Vadim Krasnoselsky

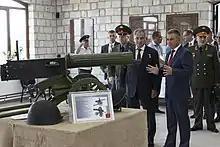
With Sergei Shoigu in August 2019

Supported by the Sheriff conglomerate, he defeated incumbent President Yevgeny Shevchuk in the 2016 presidential elections, receiving 62% of the vote. He was inaugurated on 27 December at the Nadezhda Aronetskaya State Drama Theatre. On 4 January 2017, he received newly elected Moldovan President Igor Dodon in Bender, who was the second Moldovan leader to visit the Pridnestrovian Moldavian Republic (PMR) in several years. In January 2019, he attended the opening of the PMR representative offices in Moscow, replacing the Cooperation Center "Transnistria". On 29 May, he announced the creation of an international lawsuit against Moldova in which the PMR asks for compensation for "the aggression against the people of Transnistria". In August, he attended a ceremony at the base of the Operational Group of Russian Forces with Russian Defence Minister Sergey Shoigu dedicated the 75th anniversary of the Soviet re-occupation of Moldova in the Second Jassy–Kishinev Offensive. In late October, he met with President Dodon at his presidential residence in Holercani ahead of the Bavaria Conference, scheduled for 4–5 November.